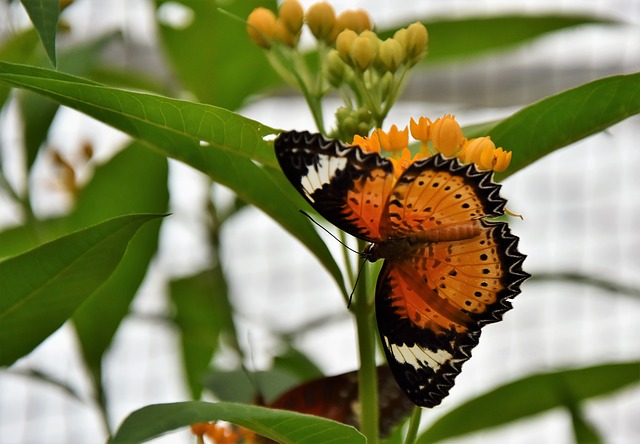
Label: farfalla